Eid cuisine

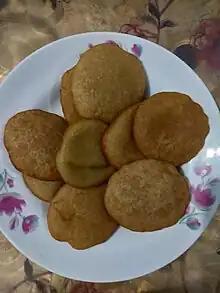
Handesh, a traditional Bengali Eid snack

Eid-ul-Fitr is also known as "Sweet Eid" because of the amount and variety of sweet dishes consumed on this occasion celebrating the happy end of Ramadan (which brings the mercy of Allah). Bangladesh, Brunei, Pakistan, Iran, Indonesia, India, Malaysia and the Arab world have traditional dishes to celebrate Eid. The breakfast of Eid-ul-Fitr are sweet dishes, including Boeber, a dish made by cooking vermicelli with dates. The vermicelli and dates, cooked separately in milk, are also consumed as breakfast before offering Eid prayer. Another variety includes balaleet, popular in the Persian Gulf region.